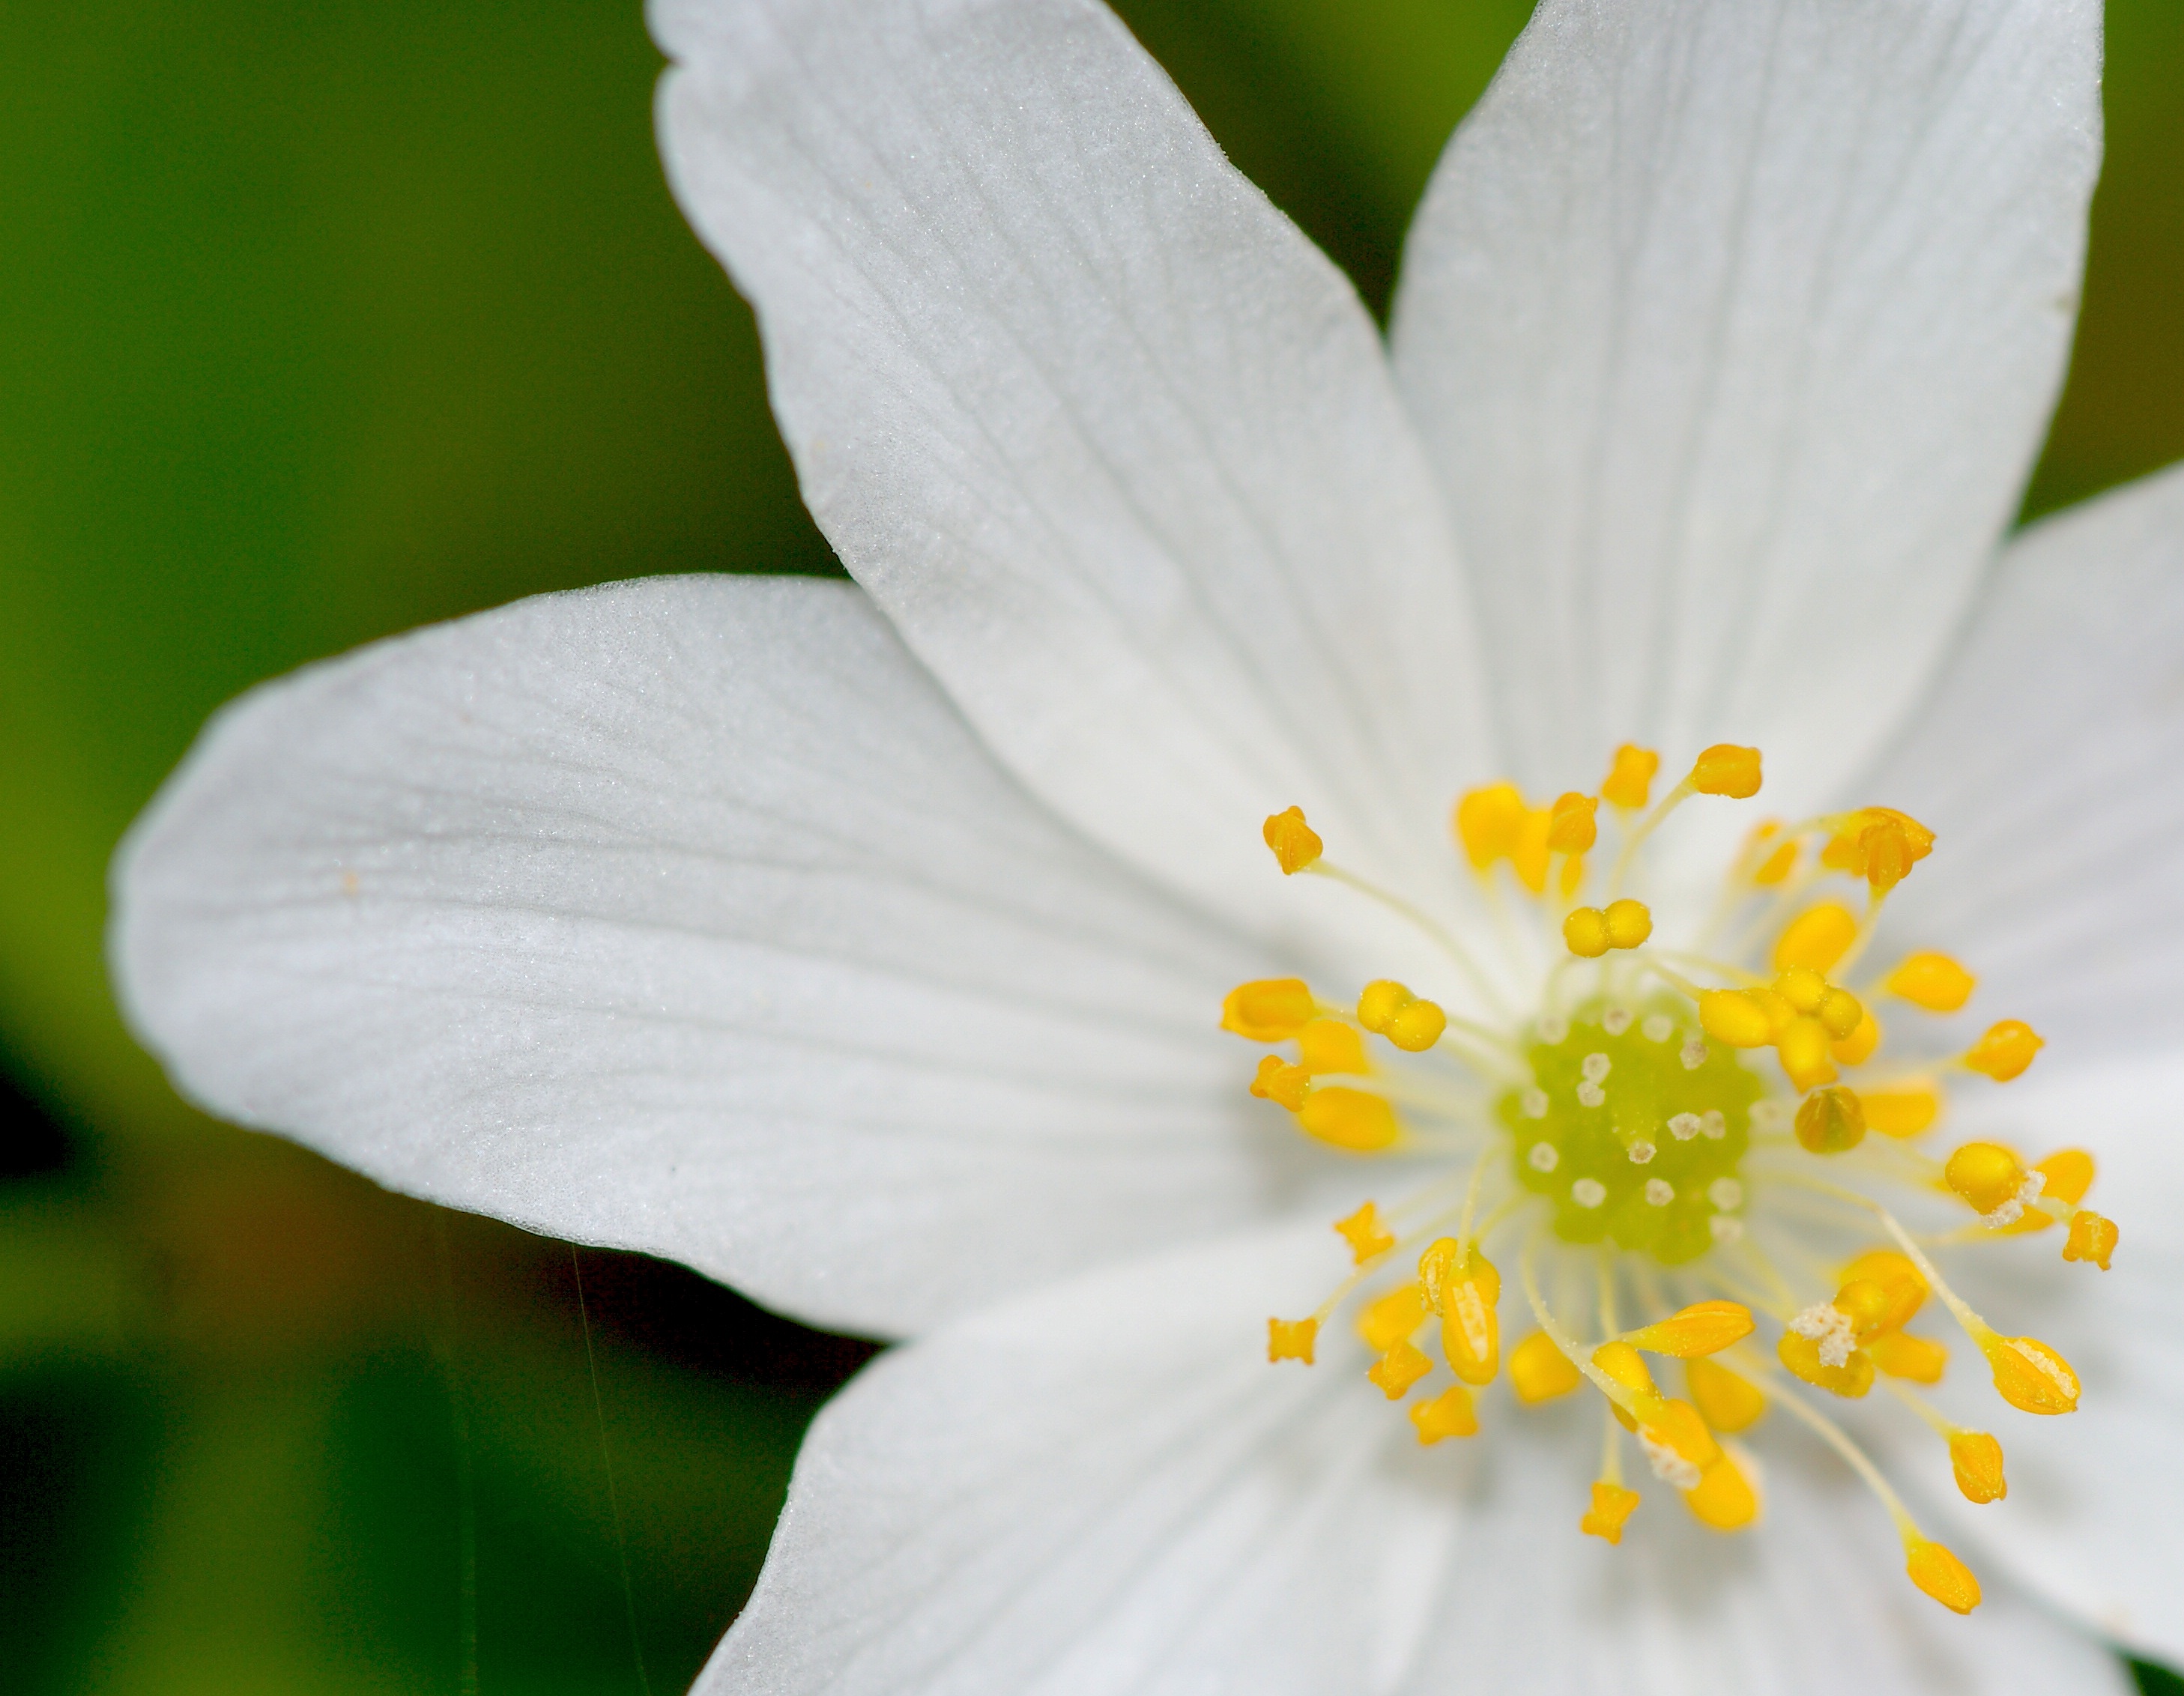
nature, forest, blossom, plant, white, photography, flower, petal, bloom, spring, green, botany, yellow, flora, wildflower, flowers, close up, anemone, macro photography, jasmine, wood anemone, flowering plant, plant stem, land plant